Prince Albert of Prussia (1809–1872)

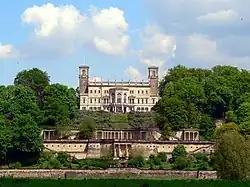
Albrechtsberg Castle, Dresden.

As this second union was considered a morganatic marriage, the couple temporarily had to avoid the Prussian court. Albert acquired a vineyard in Loschwitz near Dresden, Saxony, where he had a residence, Albrechtsberg Castle, erected in 1854.